Gero von Schulze-Gaevernitz

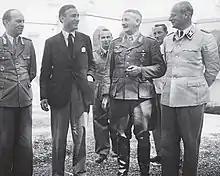
Gero von Schulze-Gaevernitz (in suit) visits German headquarters in Bolzano on May 12, 1945

Gero von Schulze-Gaevernitz (27 September 1901 in Freiburg, Germany – 6 April 1970 in Canary Islands) was a German economist. He became a crucial assistant of Allen Dulles in Europe and was awarded the U.S. Medal of Freedom in 1945 for his skillful negotiations in Ascona, Switzerland, for the surrender of a million Nazi forces in World War II, with specific reference to Italy (Operation Sunrise). He was the son of Gerhart von Schulze-Gävernitz, professor of Political Science at Freiburg University and a member of the Weimar parliament (b. Breslau, Silesia, 25 July 1865 - d. Krainsdorf, Silesia, 10 July 1943). His mother was Johanna Hirsch, (b. Mannheim, Germany, 23 May 1876 - d. Ascona, Switzerland, 1938).